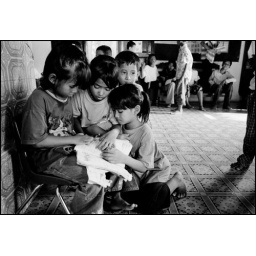
Children huddle together over a book in a street children centre.